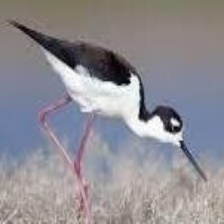
Species: BLACK NECKED STILT
Scientific name: HIMANTOPUS MEXICANUS